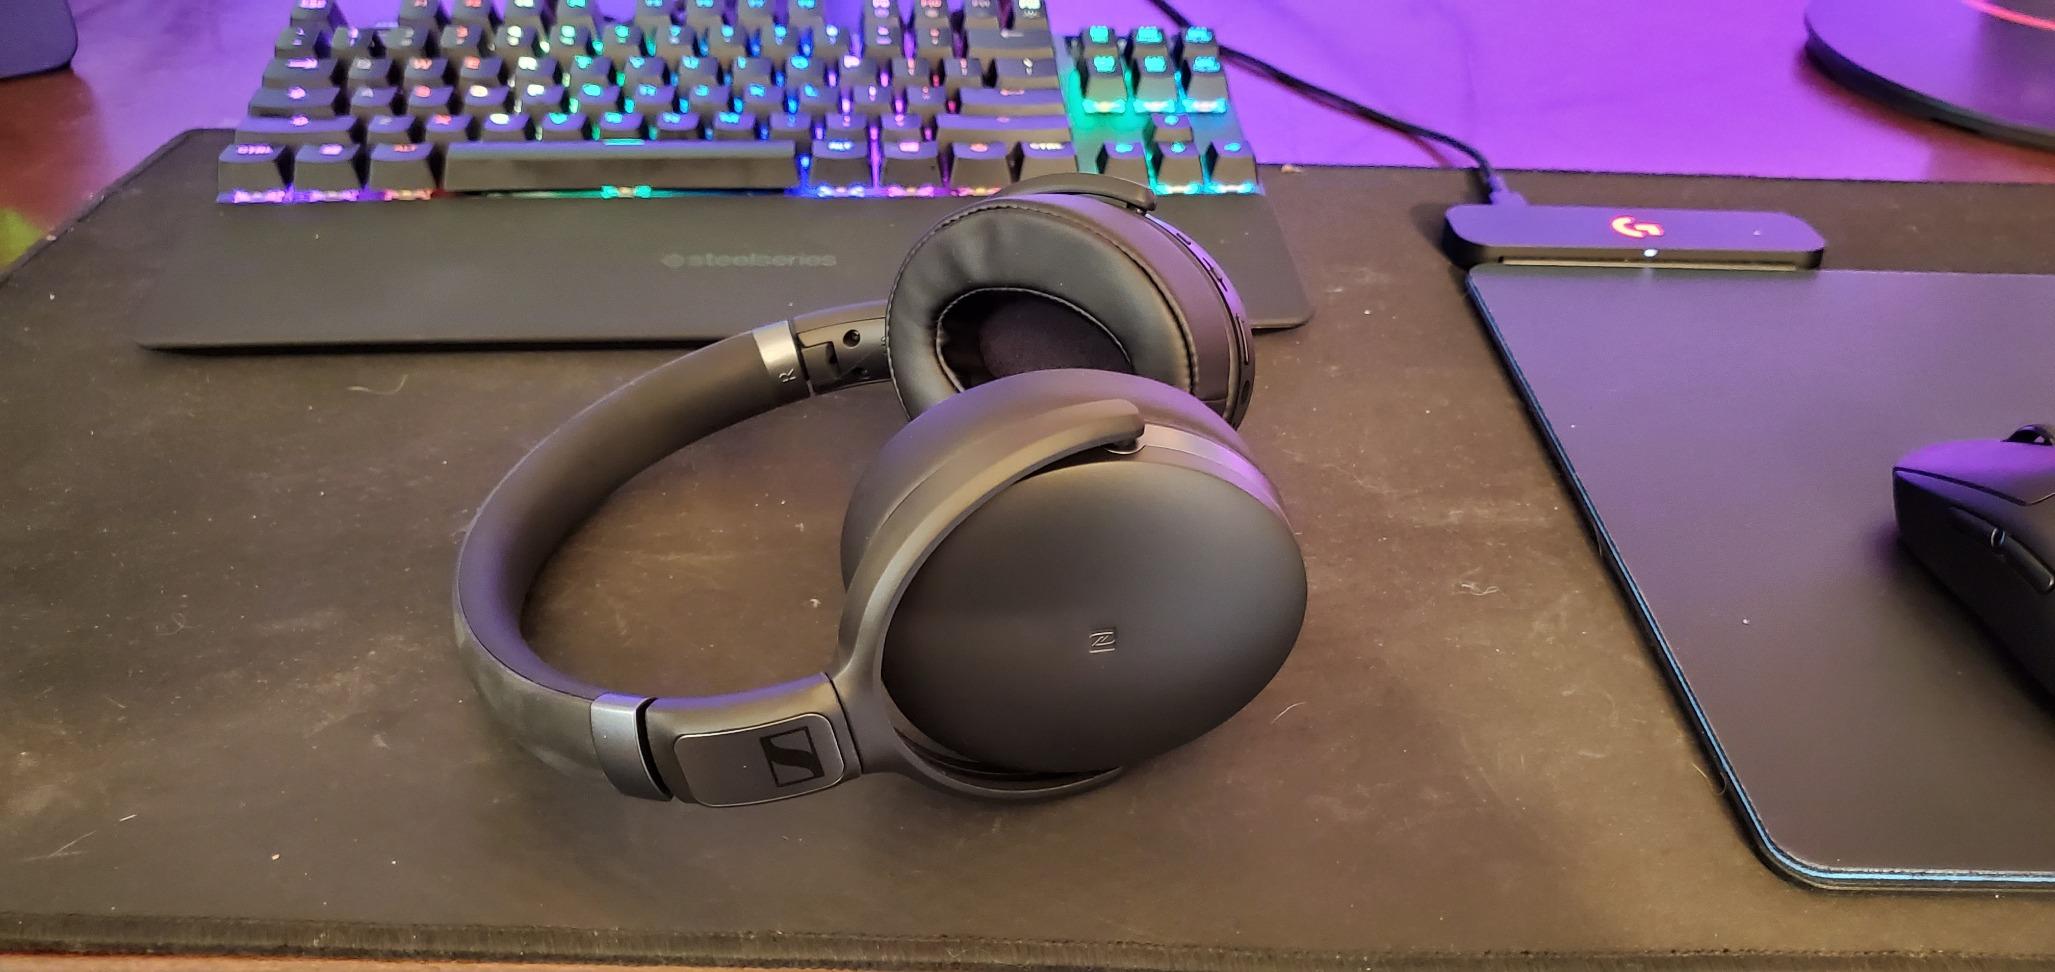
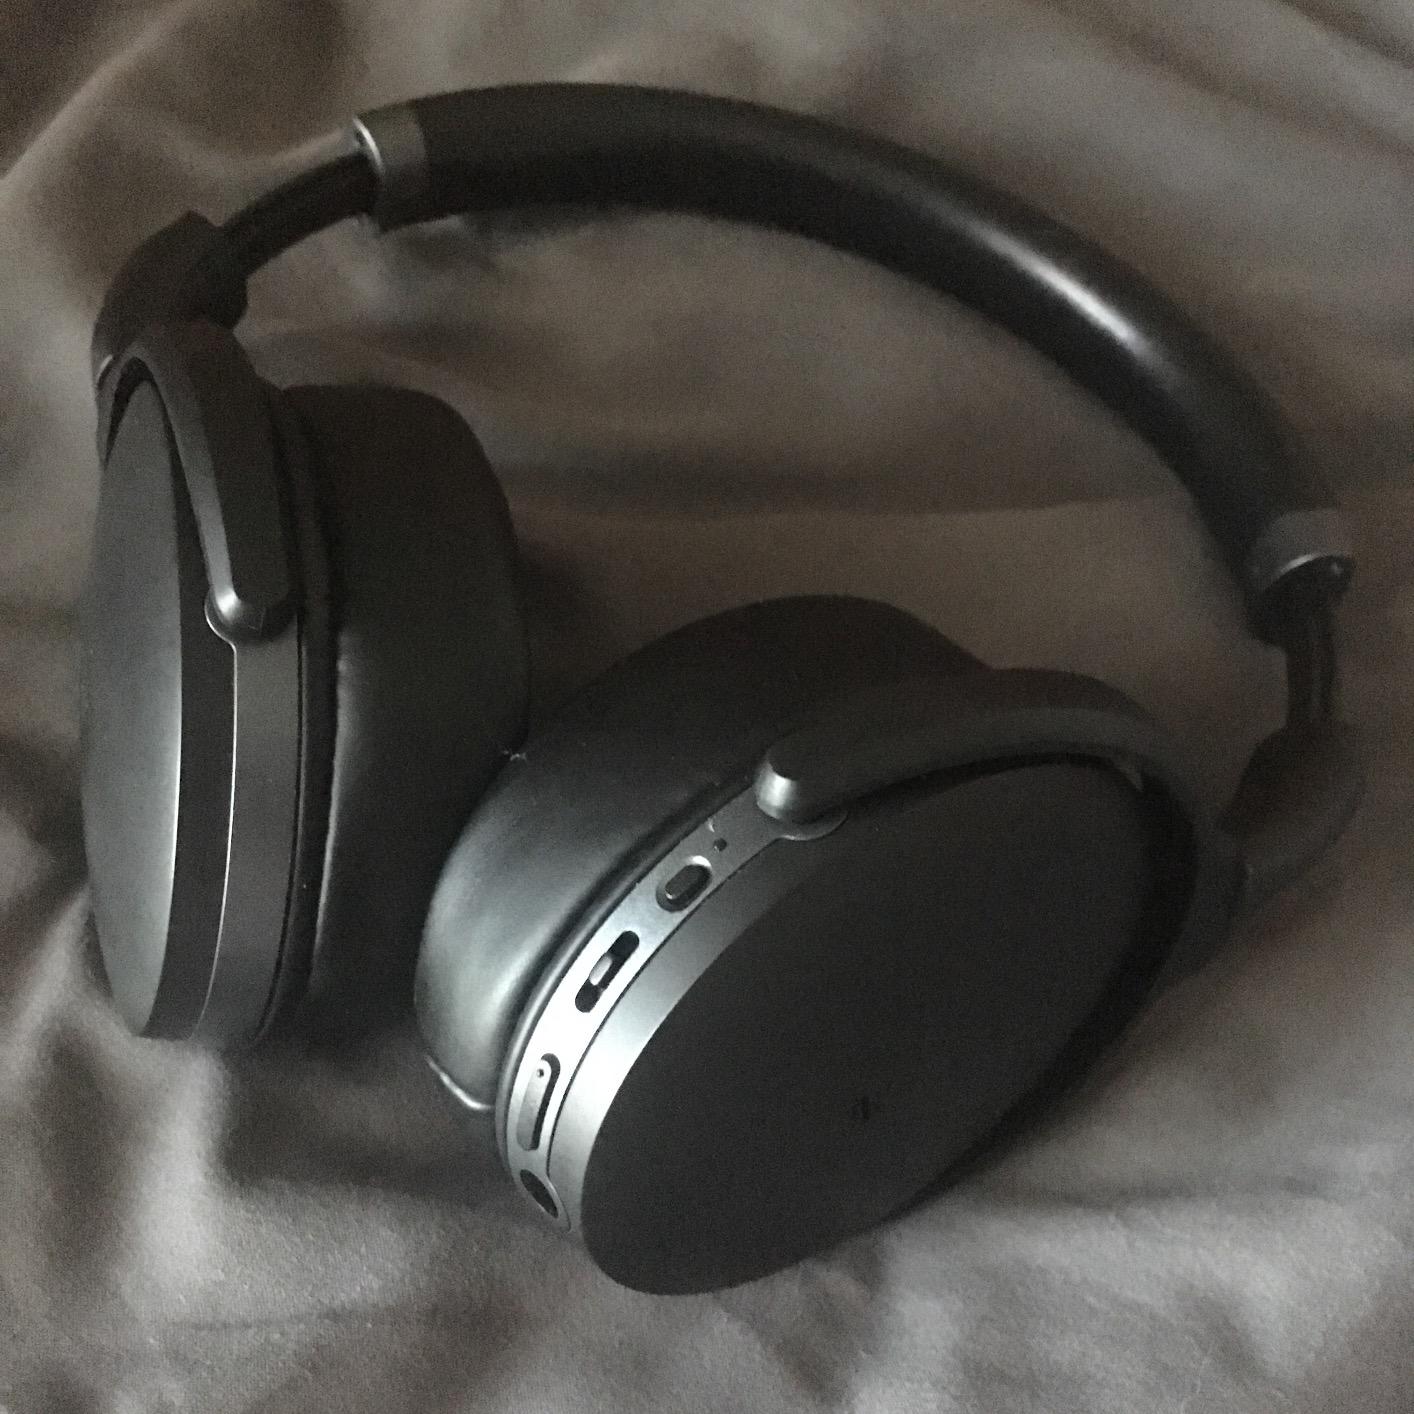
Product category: headphones
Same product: yes